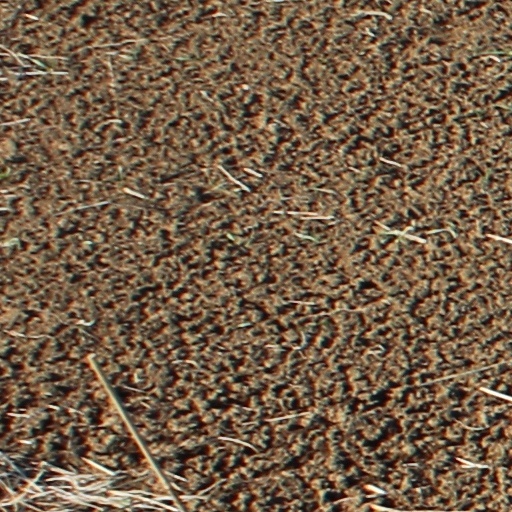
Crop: wheat